George Hairston Jamerson

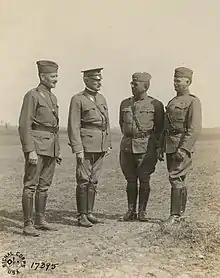
Officers at 80th Division Headquarters at Boque Maison, France, July 20, 1918. From left to right: Brigadier General George H. Jamerson, commander of the 159th Brigade, Major General George W. Read, commander of II Corps, Major General Adelbert Cronkhite, commanding the 80th Division, and Brigadier General Lloyd M. Brett, commanding the 160th Brigade.

During World War I, Jamerson commanded the 159th Infantry Brigade of the 80th Infantry Division. In the waning months of the war, Jamerson took command of the 72nd Infantry Brigade from April 1919 until they mustered out at Camp Bowie, Texas.